Pradyumna

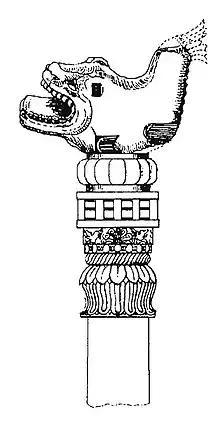
The "Makara", as the one found on a pillar capital at the site of the Heliodorus pillar, is associated with Pradyumna. 2nd century BCE. Gwalior Museum.

Soon, Pradyumna became a constant companion of his father Krishna and was well-liked by the people of Dvaraka. Pradyumna was a mighty Maharathi warrior. He possessed the extremely rare Vaishnavastra, which was one of the most powerful weapons in the universe. He was one of the very few people to know the secret of the Chakravyuha. According to the Mahabharata, Pradyumna trained Abhimanyu and the Draupadeyas in warfare when the Pandavas were in exile. But Pradyumna did not participate in the Kurukshetra War as he went on a pilgrimage with his uncle Balarama and the other Yadavas. He was, however, an active participant in the Ashvamedha Yagna, which was later conducted by Yudhishthira.